Oksana Bilozir

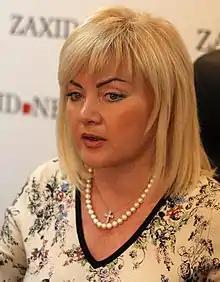
Bilozir in 2009

Oksana Volodymyrivna Bilozir, née Rozumkevych, is a People's Artist of Ukraine (1994), former People's Deputy of Ukraine and in 2005 Minister of Culture and Tourism of Ukraine.